Mount McGregor Correctional Facility

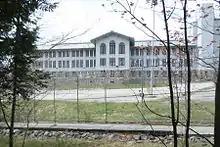
One of the closed buildings at Mount McGregor in 2016

Mount McGregor Correctional Facility was a medium security prison for male inmates in the Town of Moreau, Saratoga County, New York, United States. It was served by the Wilton, New York, post office and included 100 structures on over 1,000 acres. Before updating security, it was called "Camp Walkaway" due to the number of breakouts. It became a prison in 1976, housing a maximum of 540 inmates, and eventually closed 38 years later, on July 26, 2014.